Darby Steam-Digger

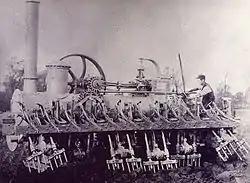
The Darby Steam-Digger

The Darby Steam-Digger, a light traction engine, was invented circa 1879 by farmer Thomas Darby and built at Lodge Farm Pleshey, near Chelmsford in Essex, England. Robert Hasler, seen driving the Digger, helped to build this first prototype. In 1900 the company moved to a 6 acre site known as Stileman's Works in Wickford, Essex. In mid-1906 the works and its contents were auctioned under the order of the executors of the late T. Dowsett (who was the first mayor of Southend, and an extremely wealthy man). This sale included 6 traction engines and 21 Darby Land Diggers.